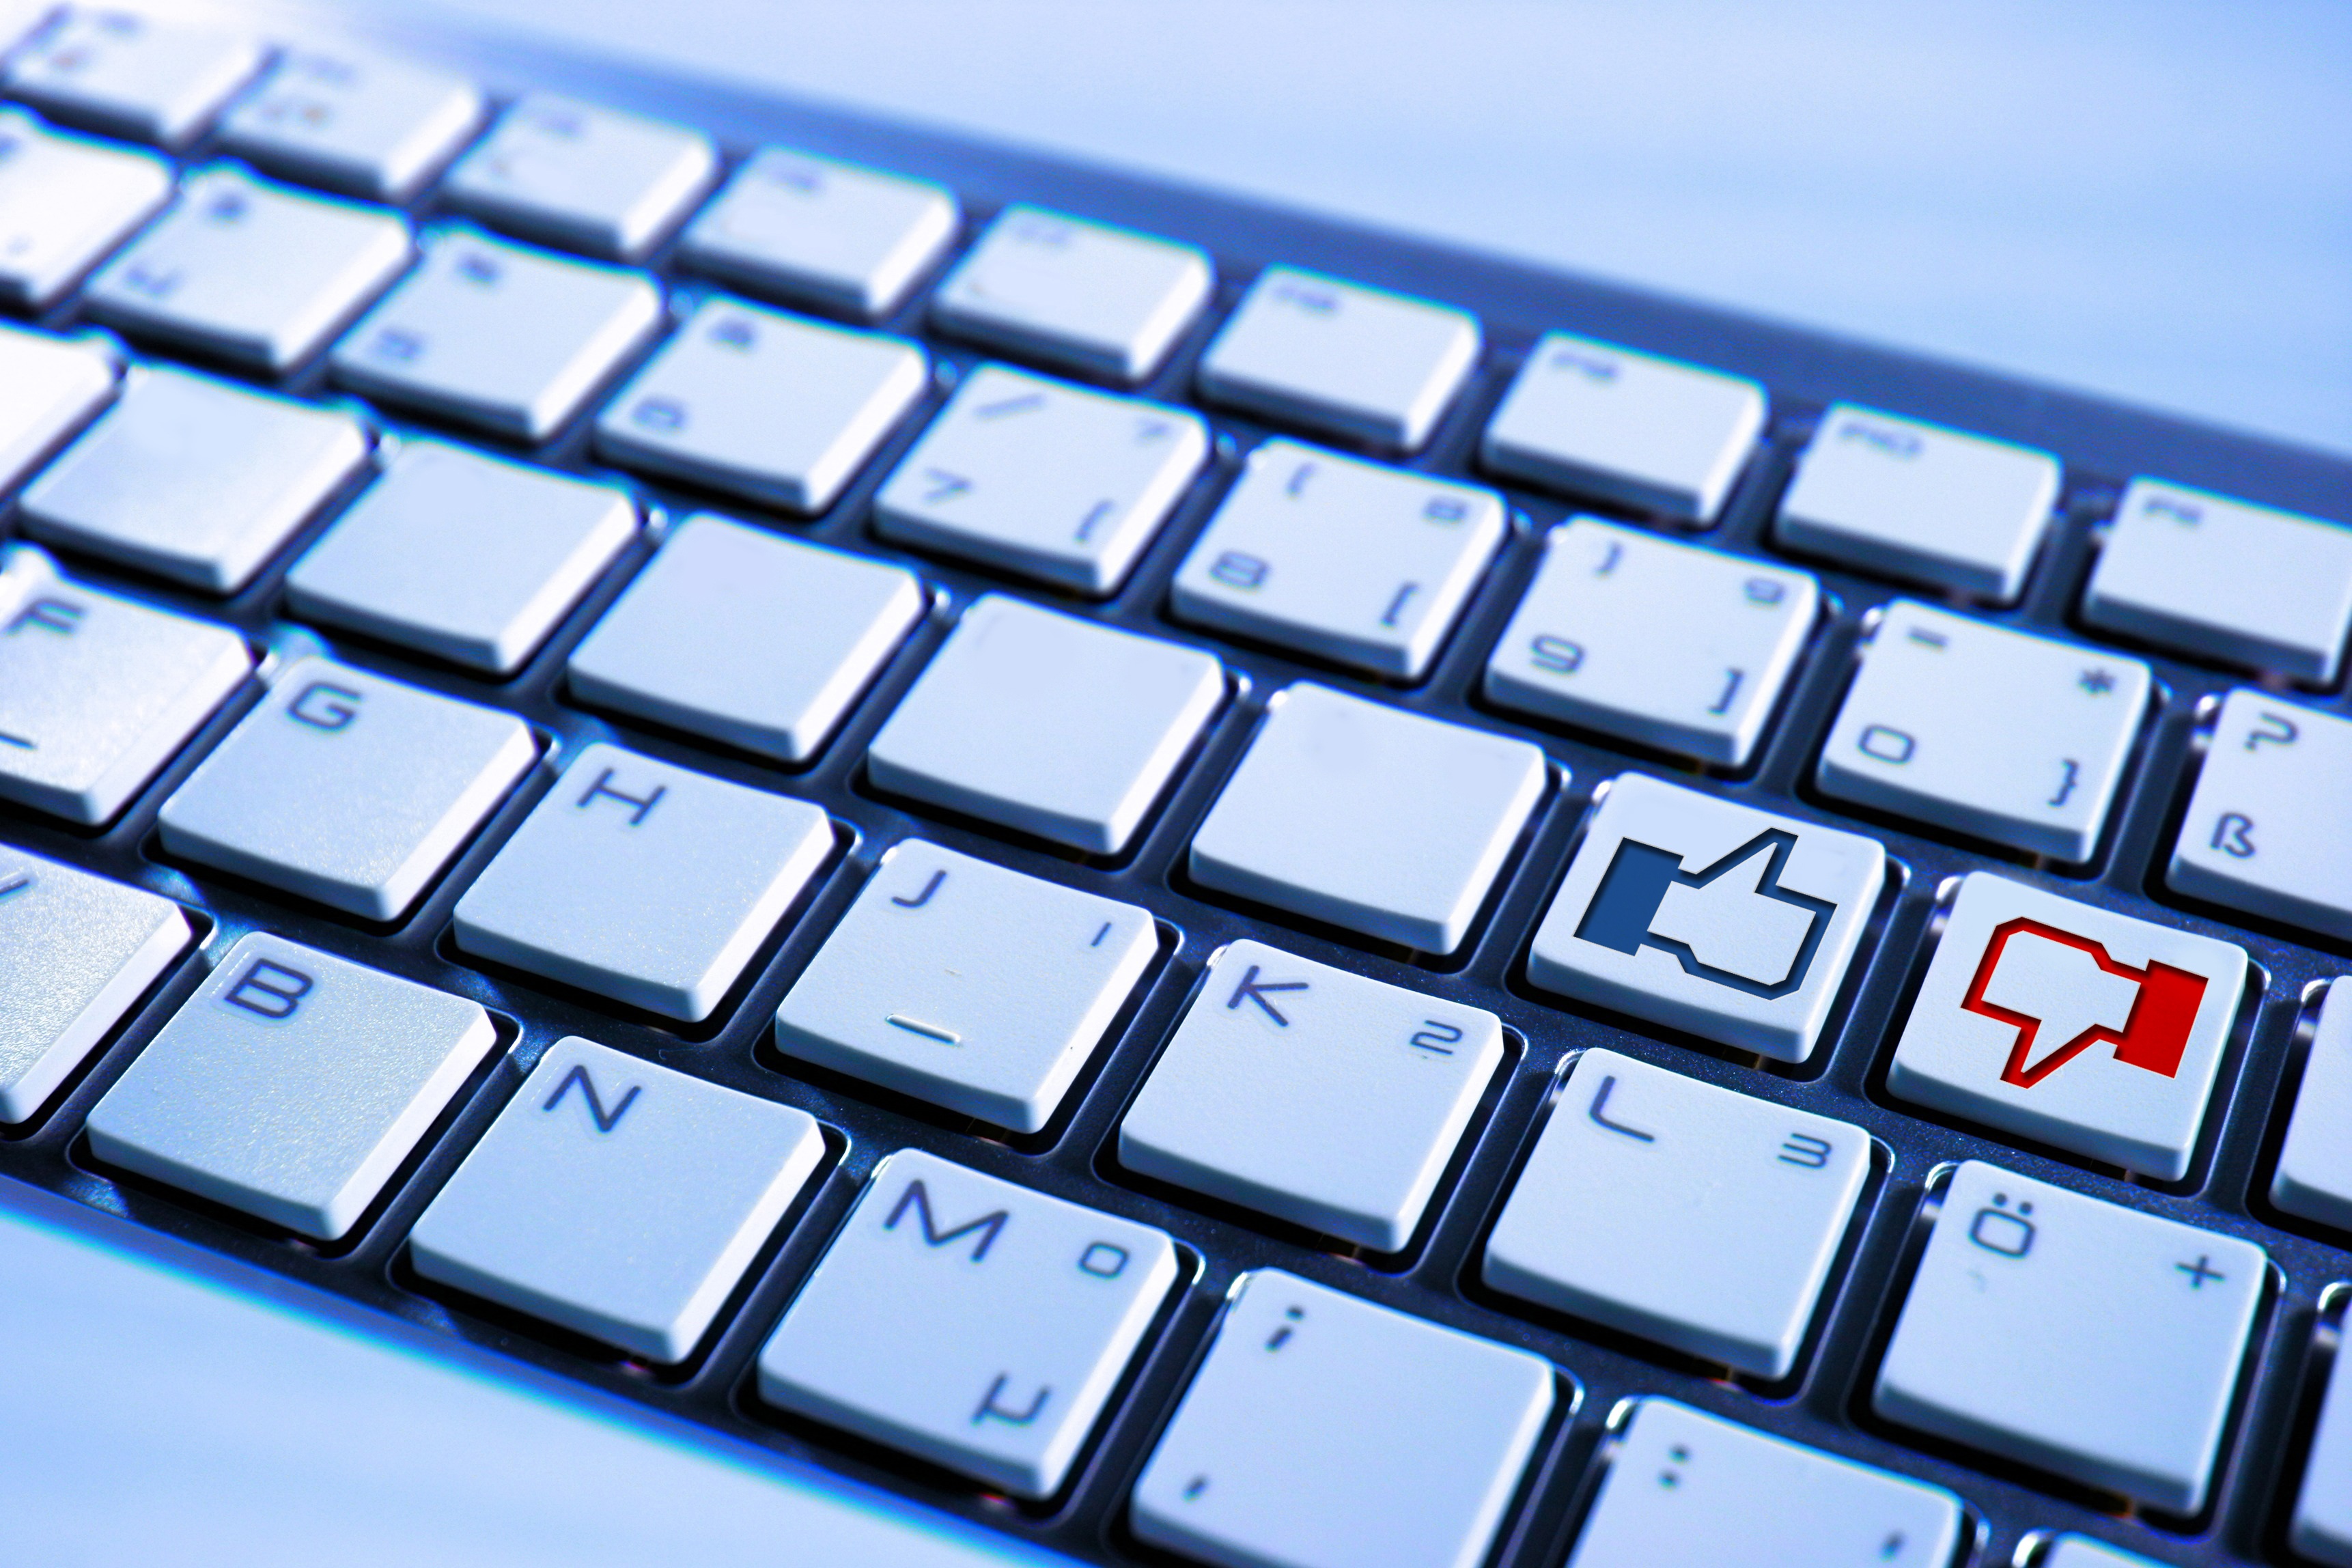
computer, keyboard, technology, high, blue, button, font, no, keys, yes, like, down, facebook, letters, hardware, pc, input, multimedia, calculator, positive, gut, thumb, how, computer keyboard, regulation, tested, approve, electronic device, computer hardware, musical keyboard, electronic keyboard, laptop replacement keyboard, computer program, confirm, affirmative